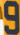
Number: 9